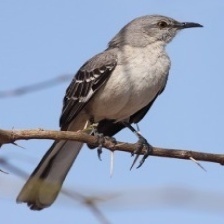
Species: NORTHERN MOCKINGBIRD
Scientific name: MIMUS POLYGLOTTOS